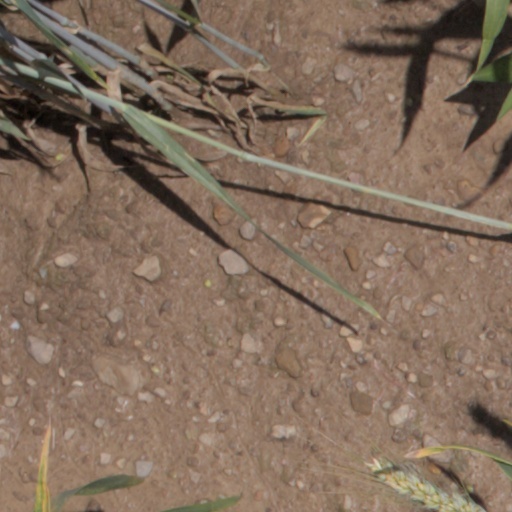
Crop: wheat